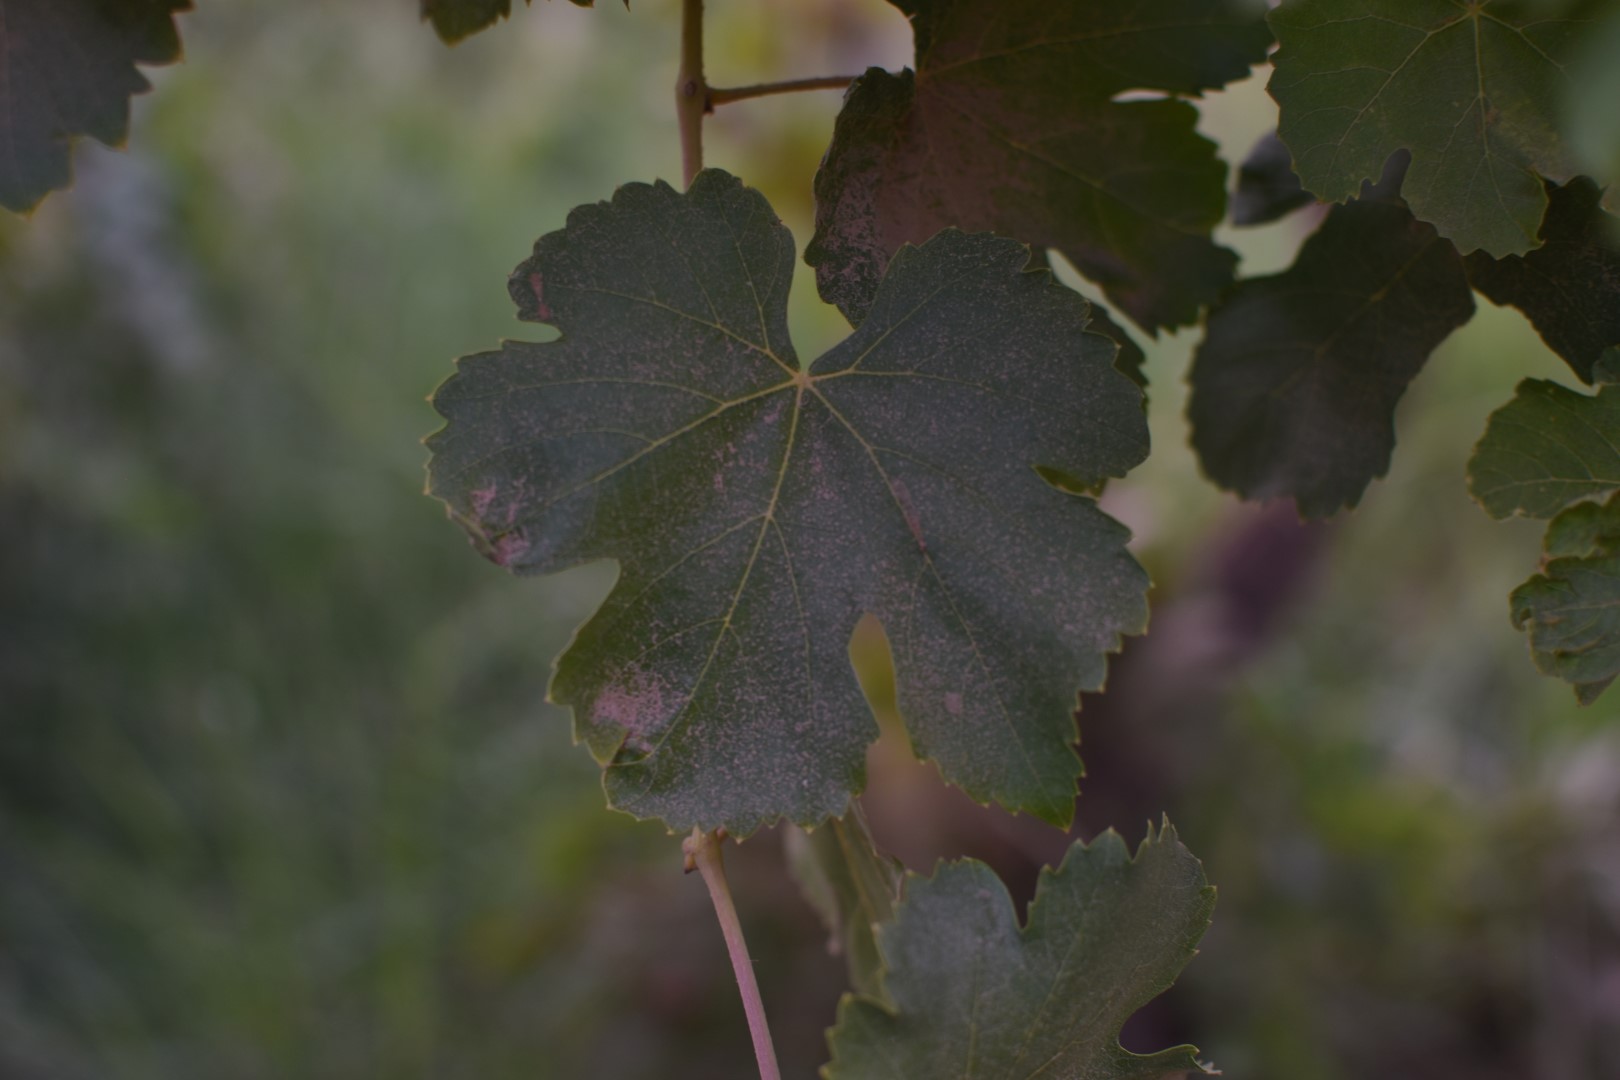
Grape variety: Thompson Seedless